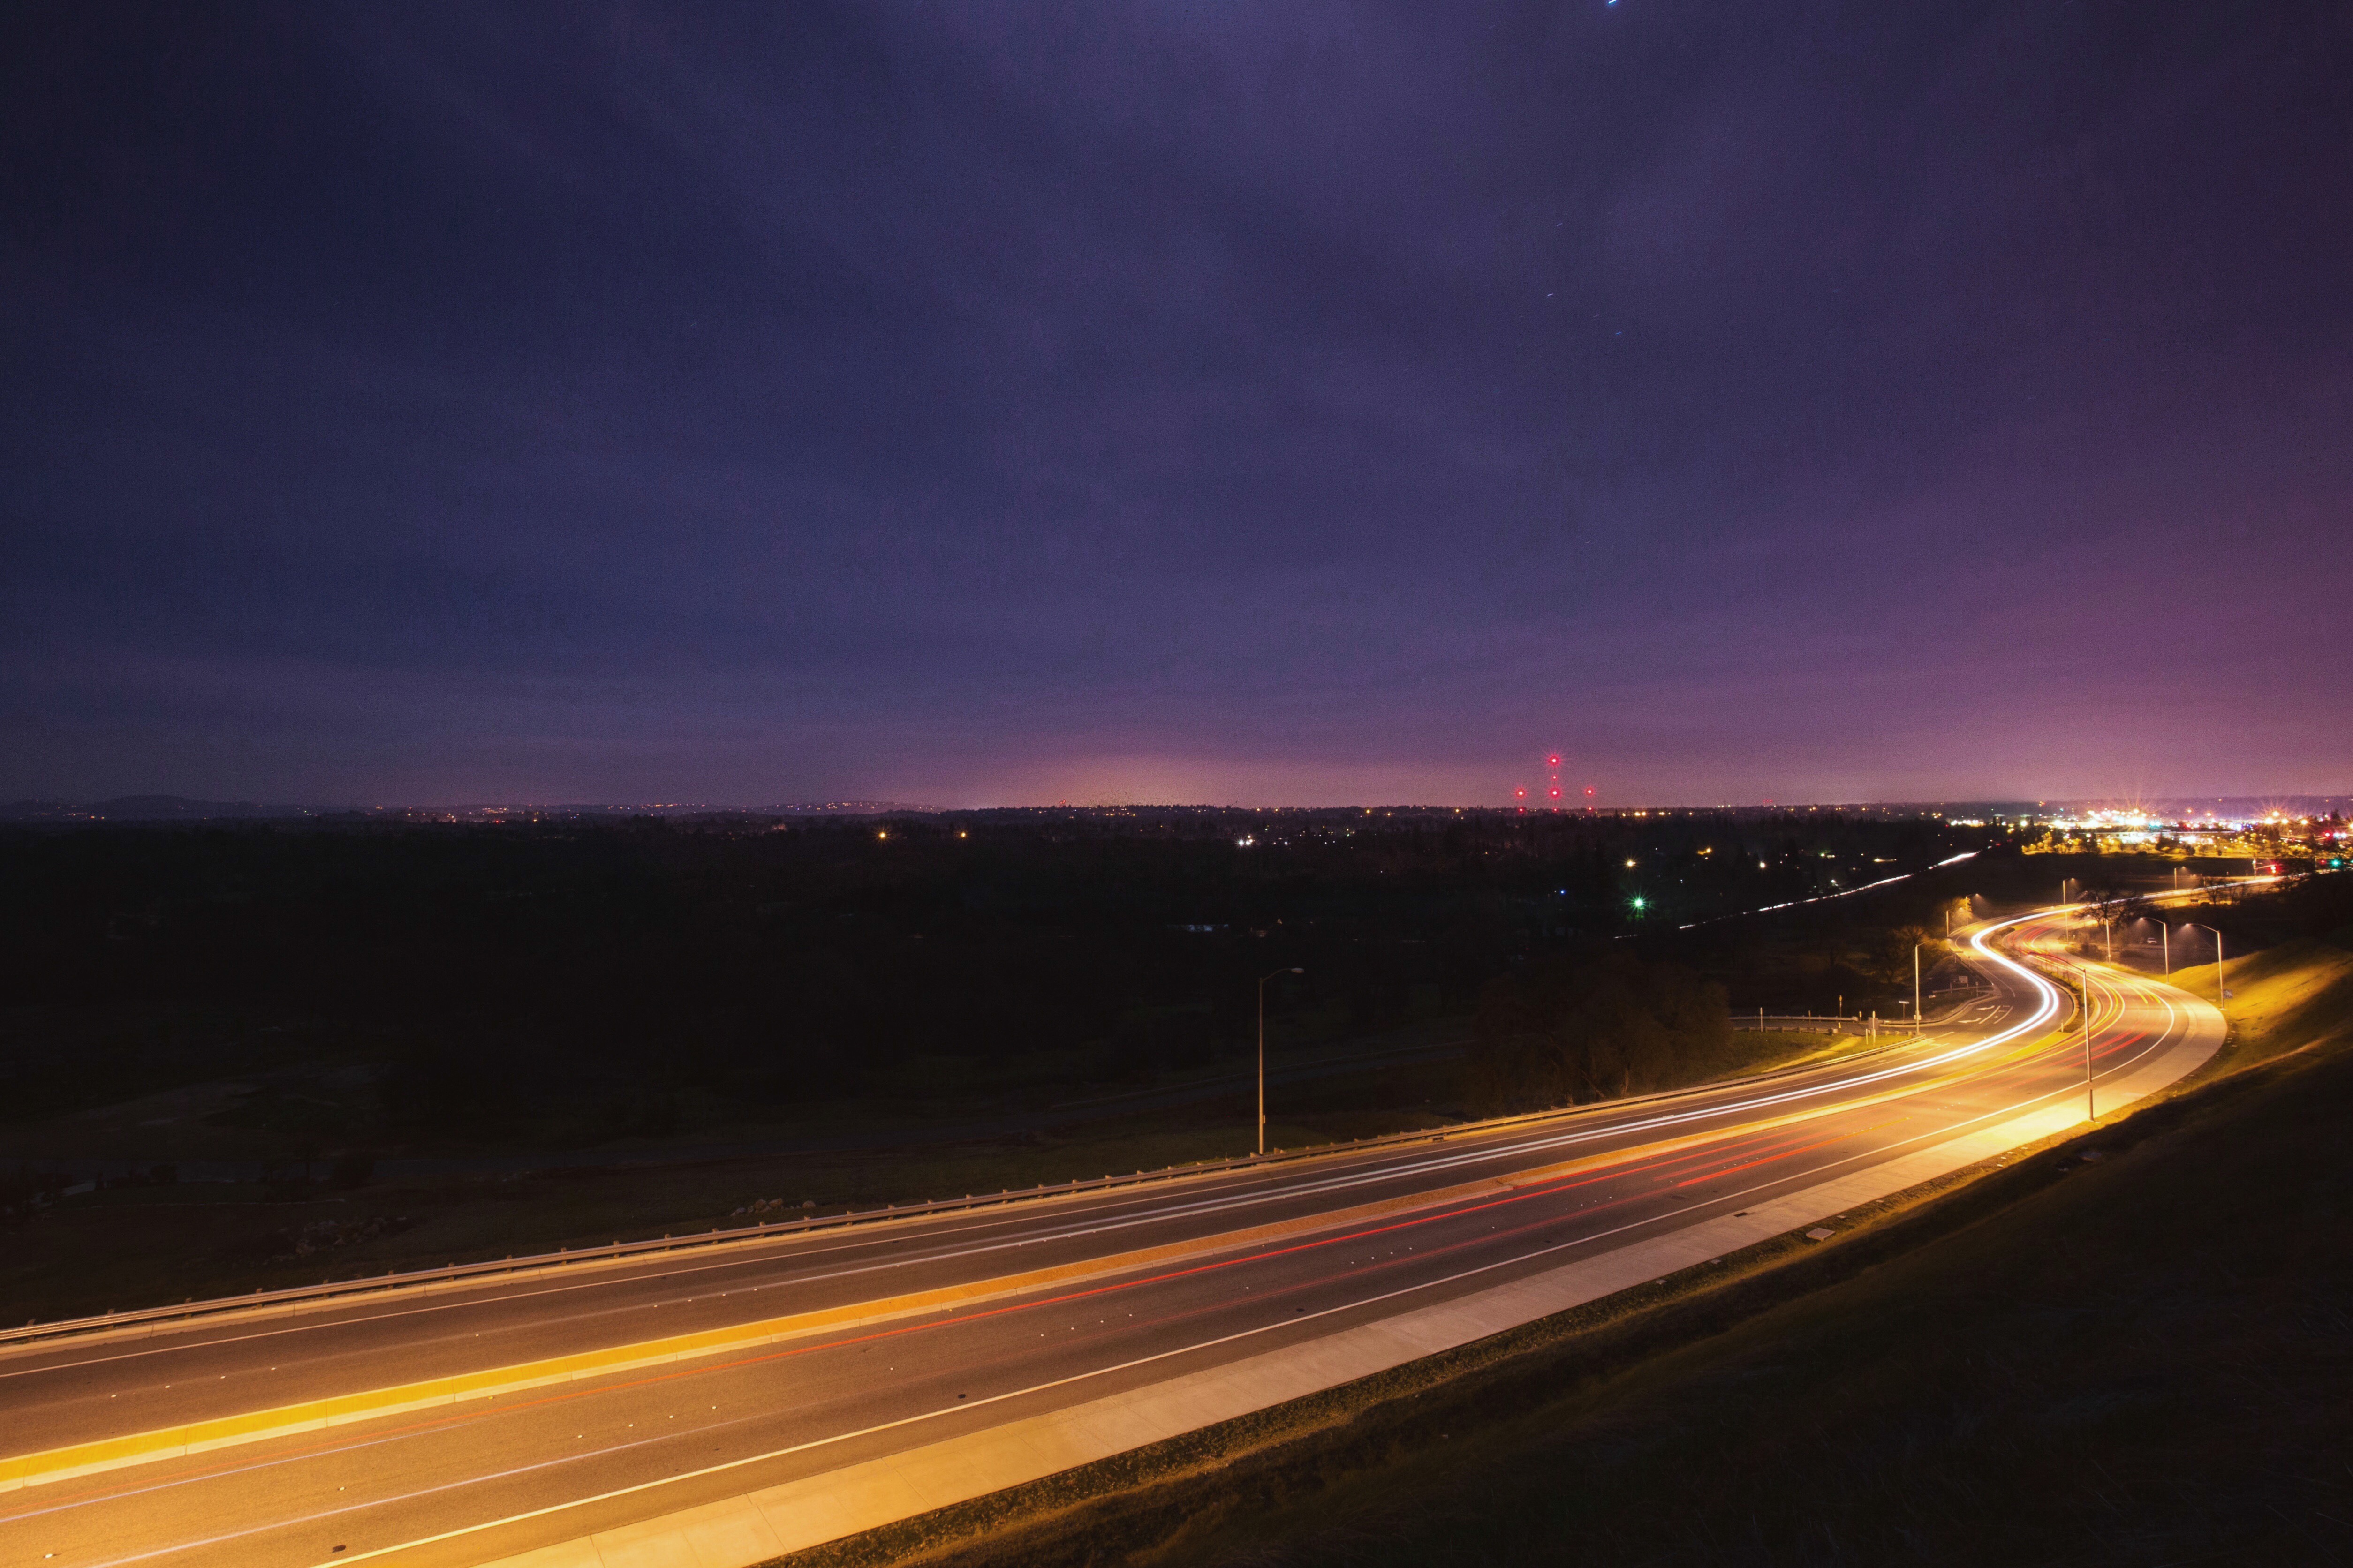
coast, horizon, light, cloud, sky, sunrise, sunset, road, night, morning, purple, highway, dawn, city, atmosphere, urban, dusk, evening, darkness, lights, atmosphere of earth